Slot 1

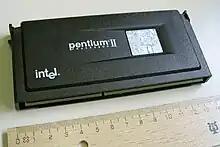
Intel Pentium II CPU in SECC form factor

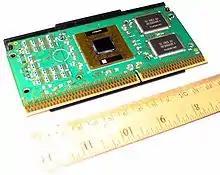
Pentium III (Katmai) in SECC2: CPU at center, two chips at right are cache

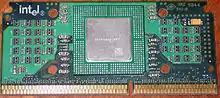
Celeron in SEPP: CPU at center (under heat spreader), surrounding chips are resistors and bypass capacitors

The Single Edge Contact Cartridge, or "SECC", was used at the beginning of the Slot 1-era for Pentium II CPUs. Inside the cartridge, the CPU itself is enclosed in a hybrid plastic and metal case. The back of the housing is plastic and has several markings on it: the name, "Pentium II"; the Intel logo; a hologram; and the model number. The front consists of a black anodized aluminum plate, which is used to hold the CPU cooler. The SECC form is very solid, because the CPU itself is resting safely inside the case. As compared to socket-based CPUs, there are no pins that can be bent, and the CPU is less likely to be damaged by improper installation of a cooler.